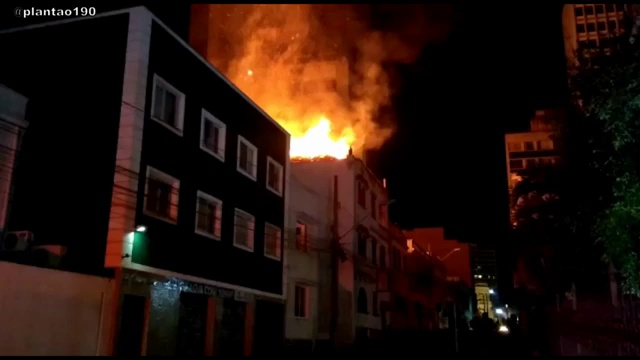
Fire: yes
Smoke: yes